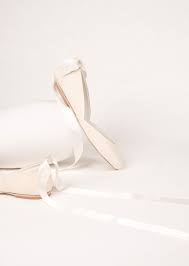
Label: Ballet Flat